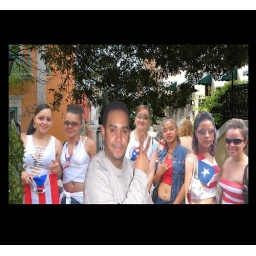
cristhiam in many girls again with black border